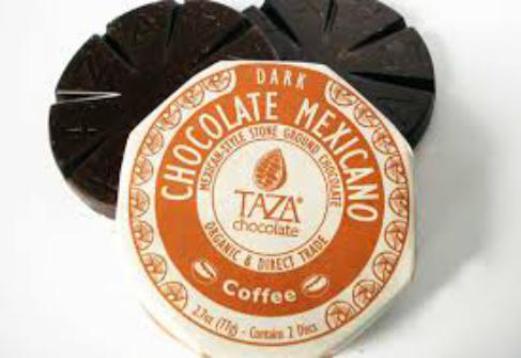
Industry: Food